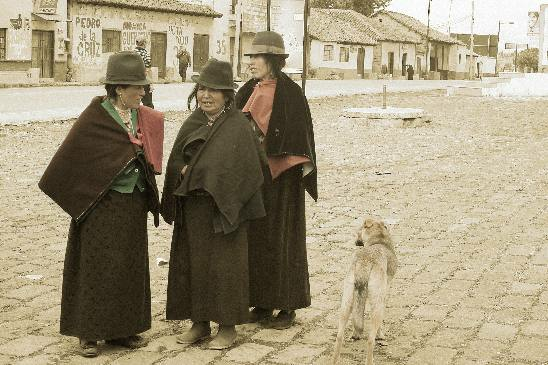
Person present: Yes